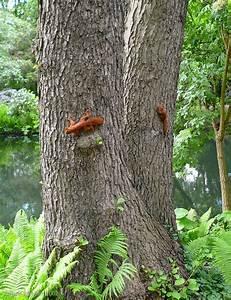
squirrel